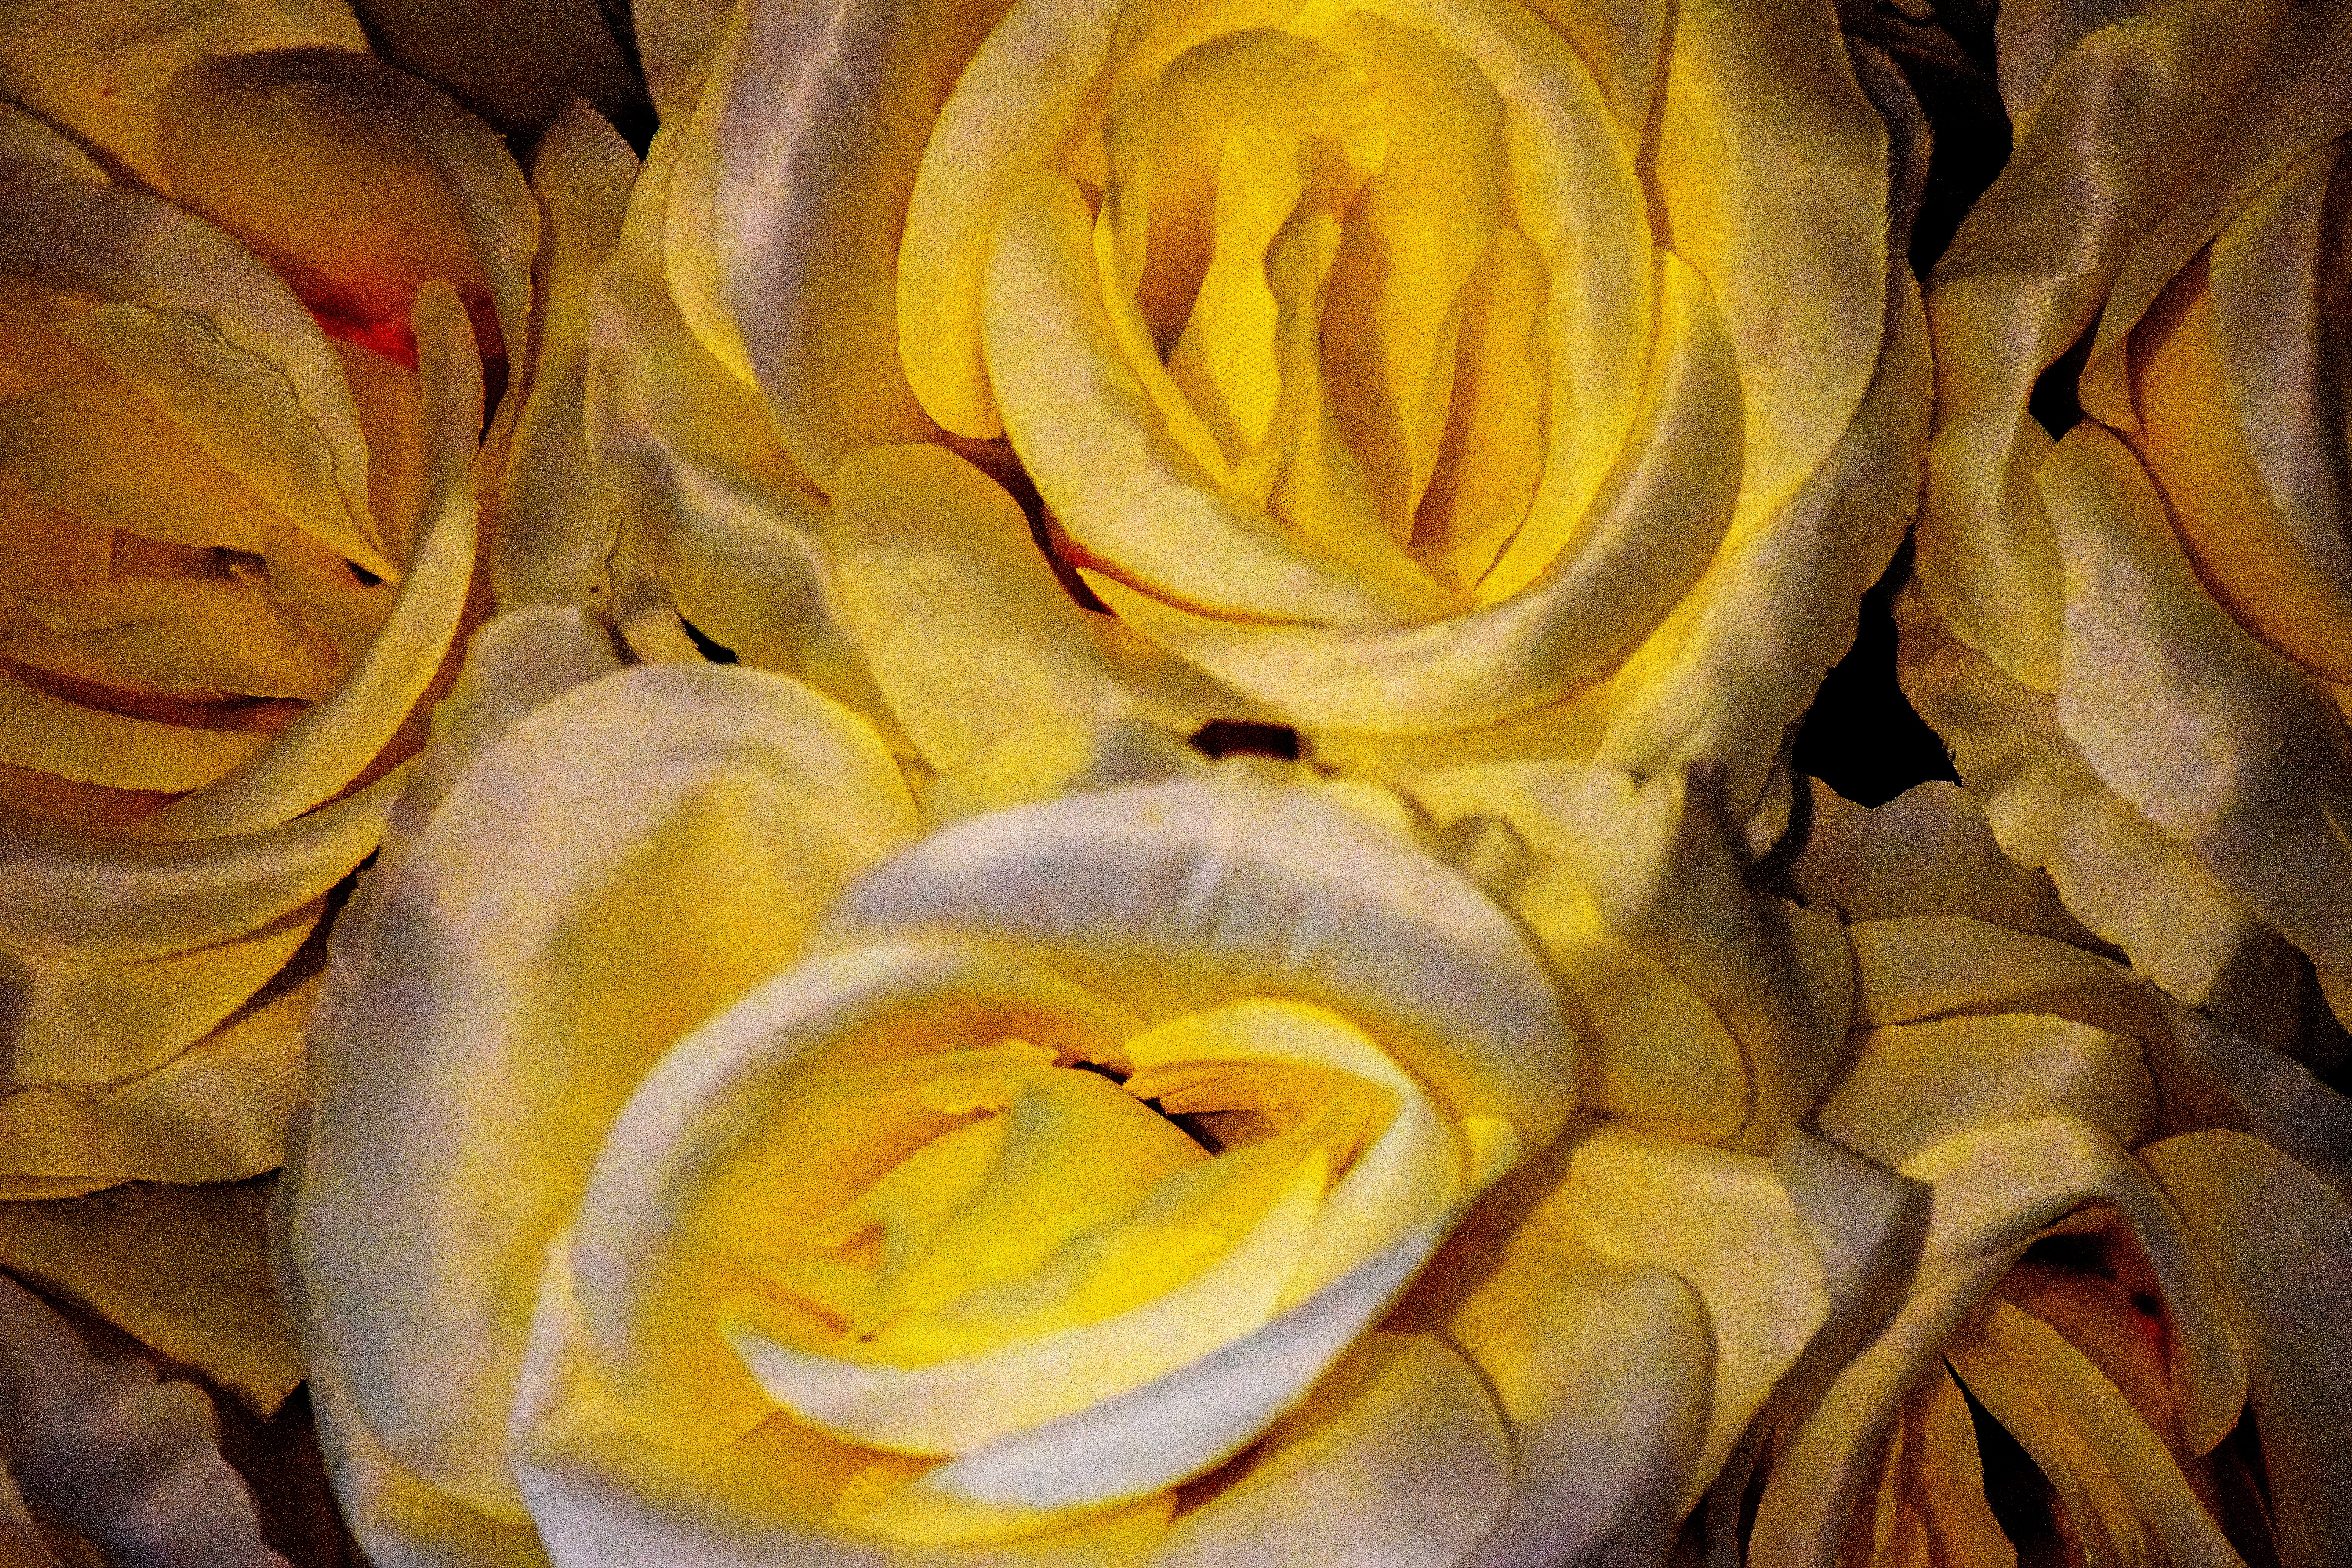
flower, plant, yellow, flora, petal, close up, rose, still life photography, rose family, macro photography, computer wallpaper, spring, still life, rose order